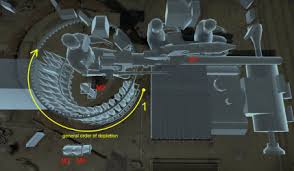
Label: BMP